Bold Emmett Ireland's Martyr

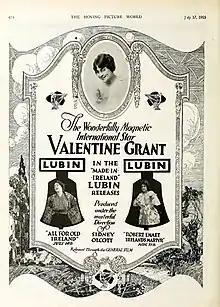
Advertising published by The Moving Picture World, July 17, 1915

Bold Emmett Ireland's Martyr is an American silent film produced by Sid Films and distributed by Lubin Manufacturing Company. It was directed by Sidney Olcott and played by Valentine Grant, Sidney Olcott and PH O'Malley in the leading roles. Shot in 1914 it was released in 1915. It is also known as All for Old Ireland.